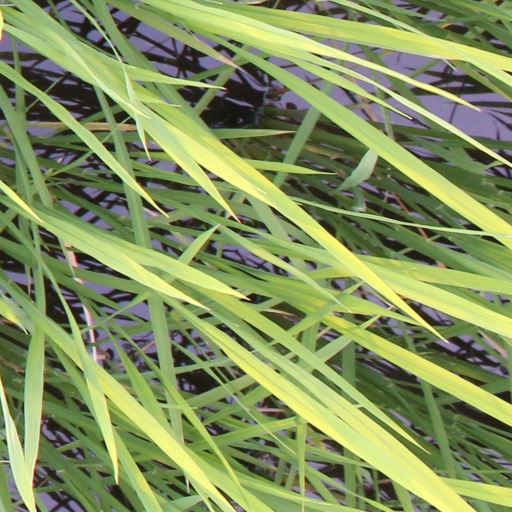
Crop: rice